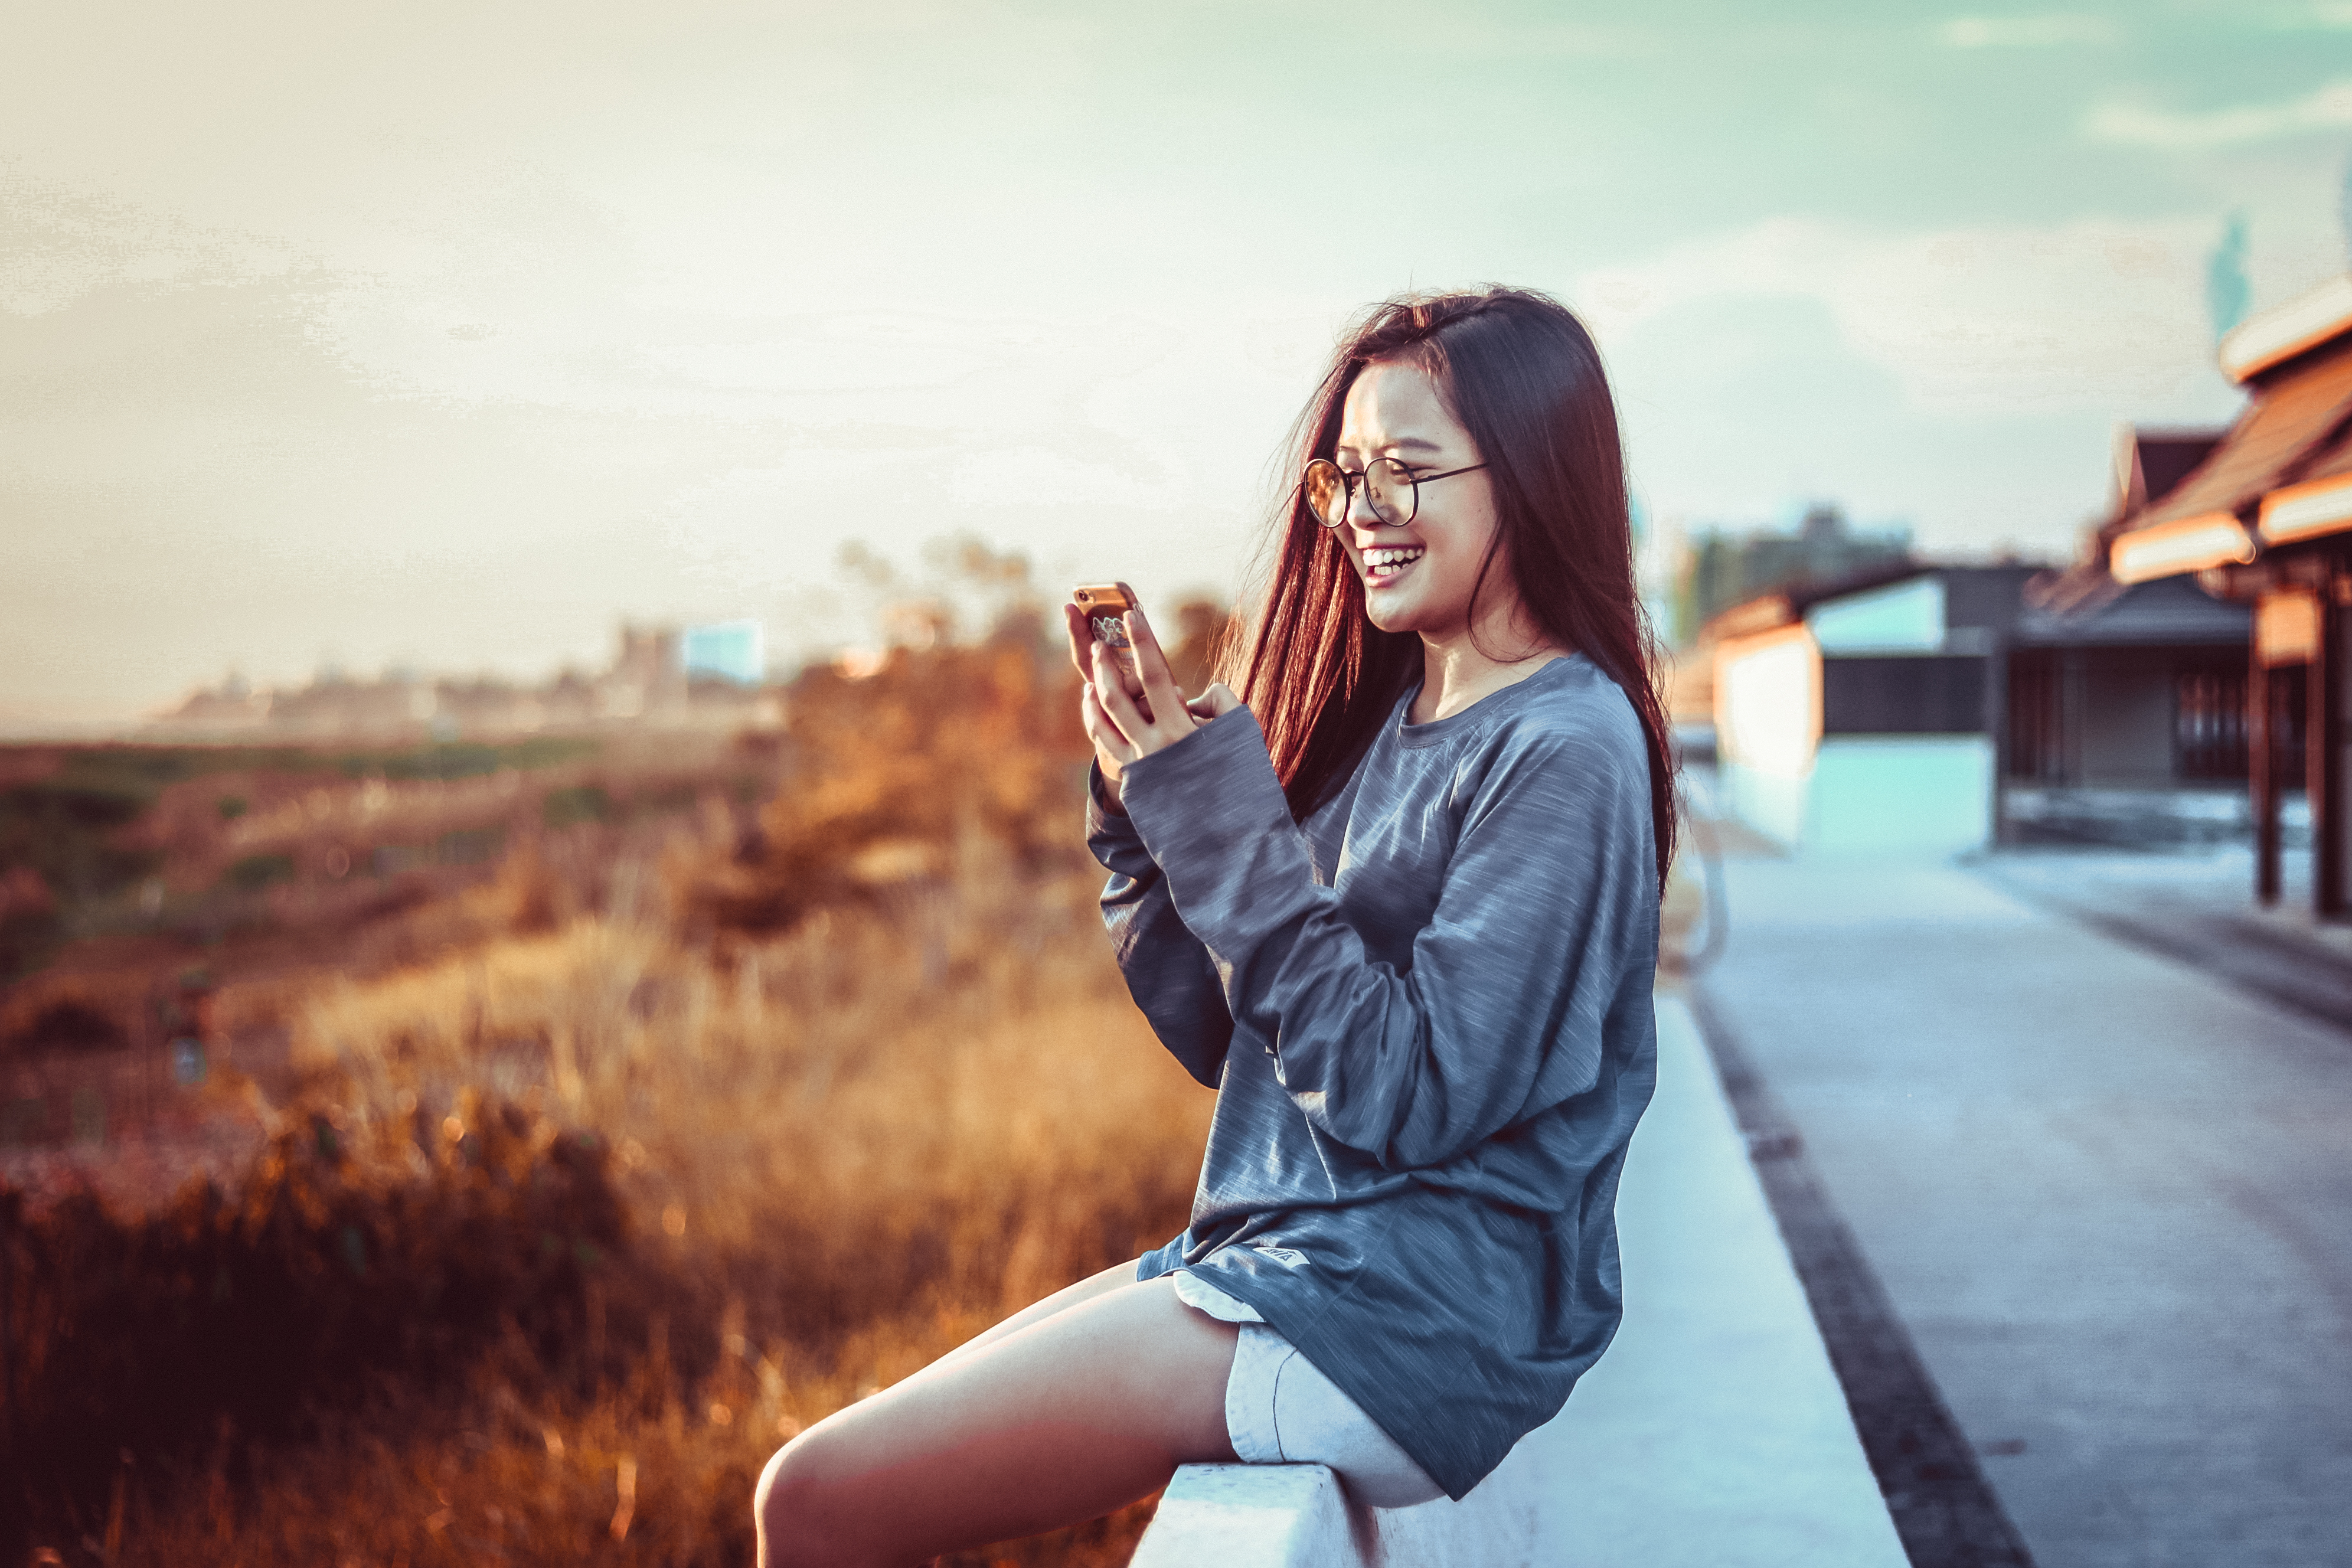
glasses, girl, sky, photograph, beauty, lady, photography, sunlight, morning, black hair, smile, fun, flash photography, long hair, portrait photography, happiness, photo shoot, vacation, evening